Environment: real
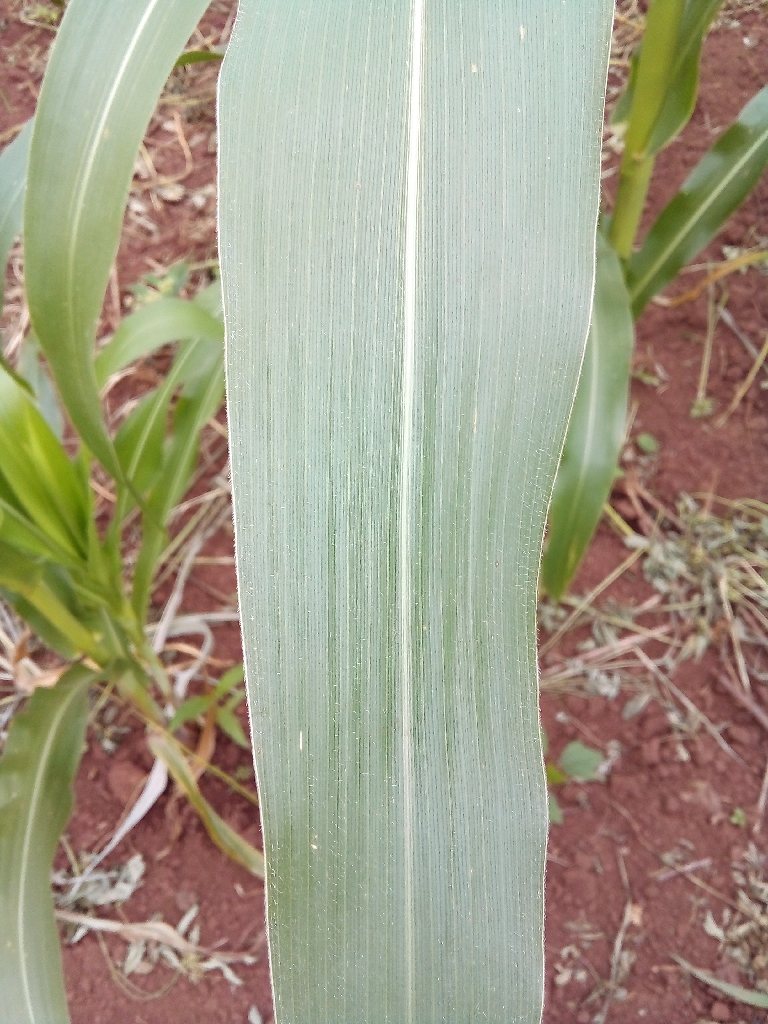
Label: healthy